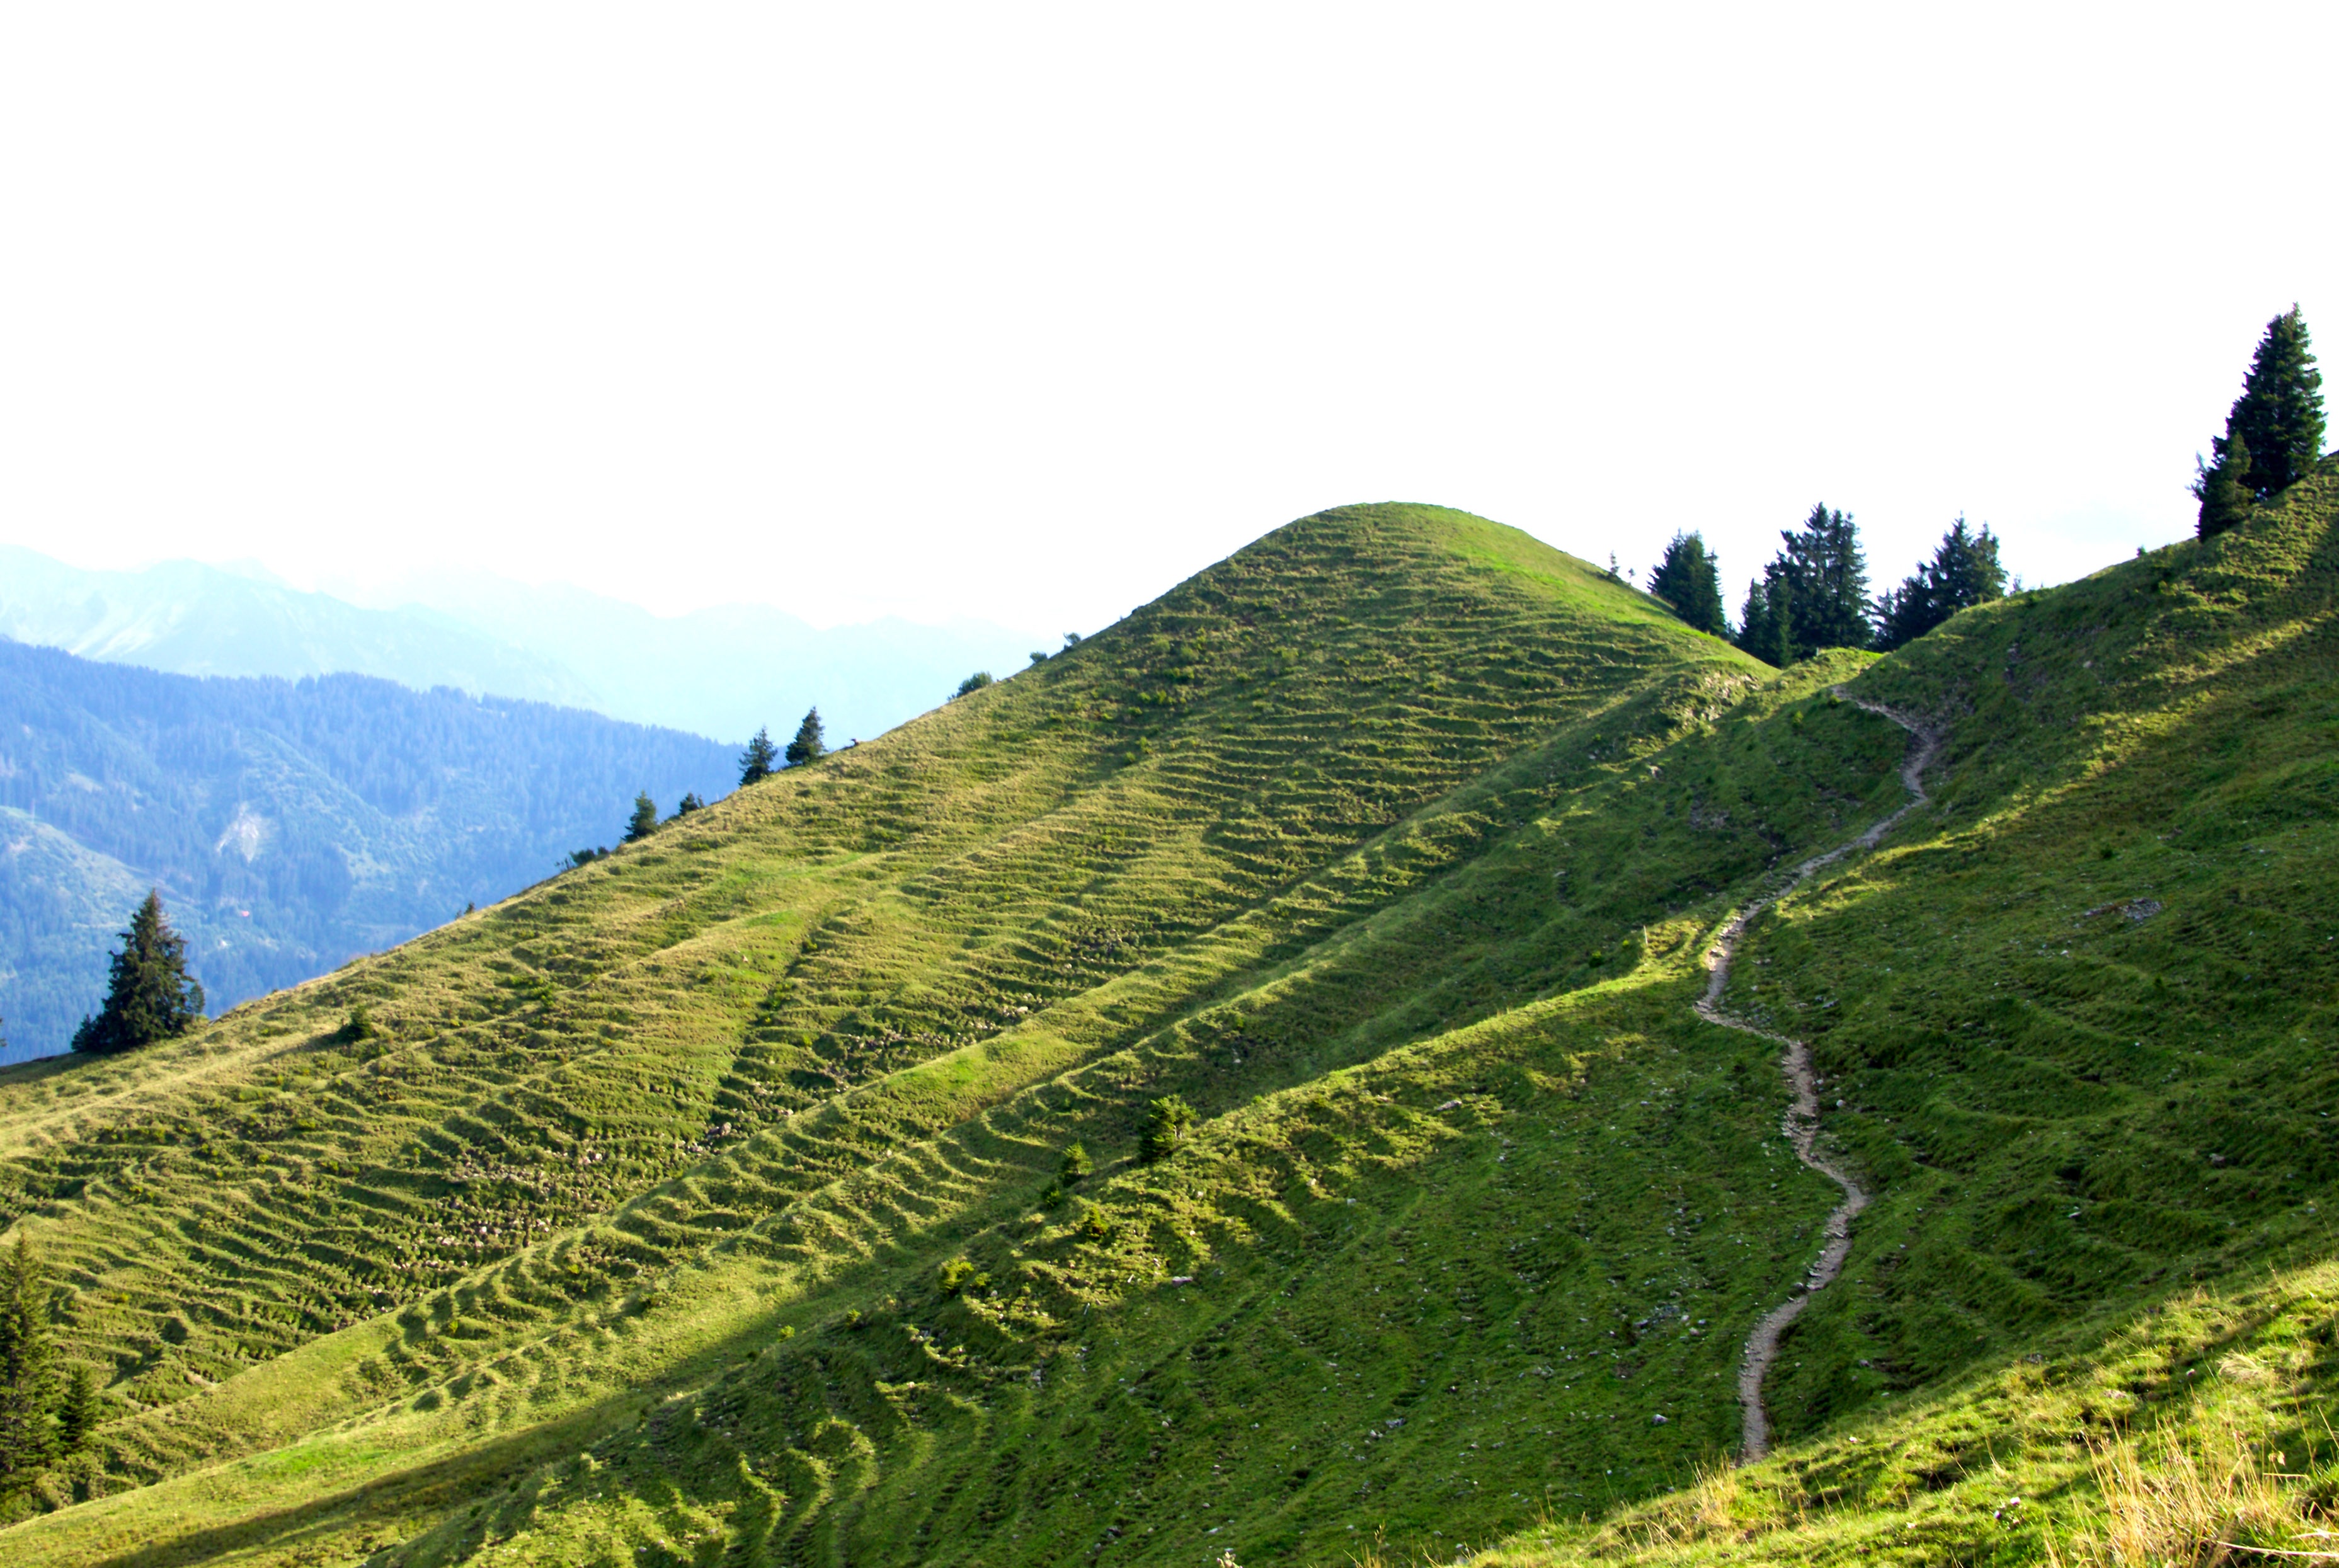
nature, mountain, sky, field, meadow, hill, wave, valley, mountain range, panorama, idyllic, pasture, agriculture, ridge, terrace, mountains, grassland, plantation, plateau, bavaria, alm, ecosystem, oberstdorf, landform, allg u, greened, mountain pass, gary long, hill station, geographical feature, mountainous landforms